Mobile Suit Z Gundam: Hot Scramble

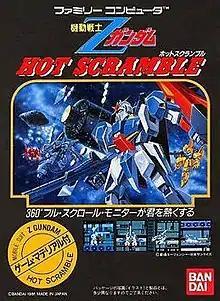
Family Computer cover art

also known as Mobile Suit Z Gundam: Hot Scramble, is a 1986 rail shooter video game developed by Game Studio and published by Bandai for the Family Computer (also known as Famicom in Japan and Nintendo Entertainment System internationally). It is based on the anime "Mobile Suit Z Gundam", and is one of the first "Gundam" video games.